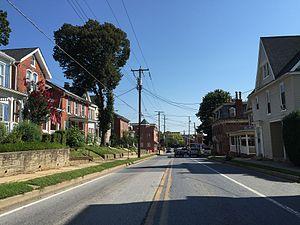
La ville de Westminster est le siège du comté de Carroll, situé dans l’État du Maryland, aux États-Unis. Sa population s’élevait à 18 590 habitants lors du recensement de 2010, estimée à 18 671 habitants en 2016.